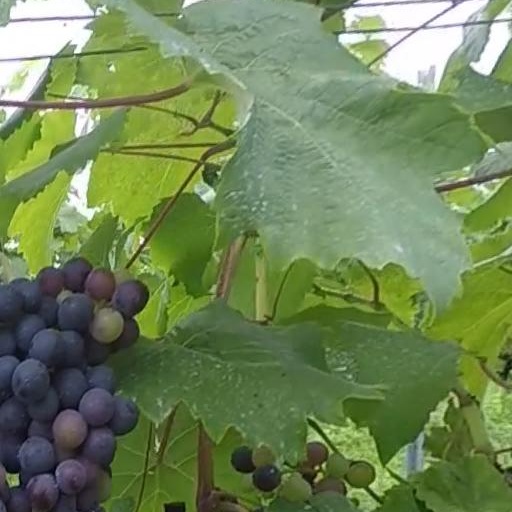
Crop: grape